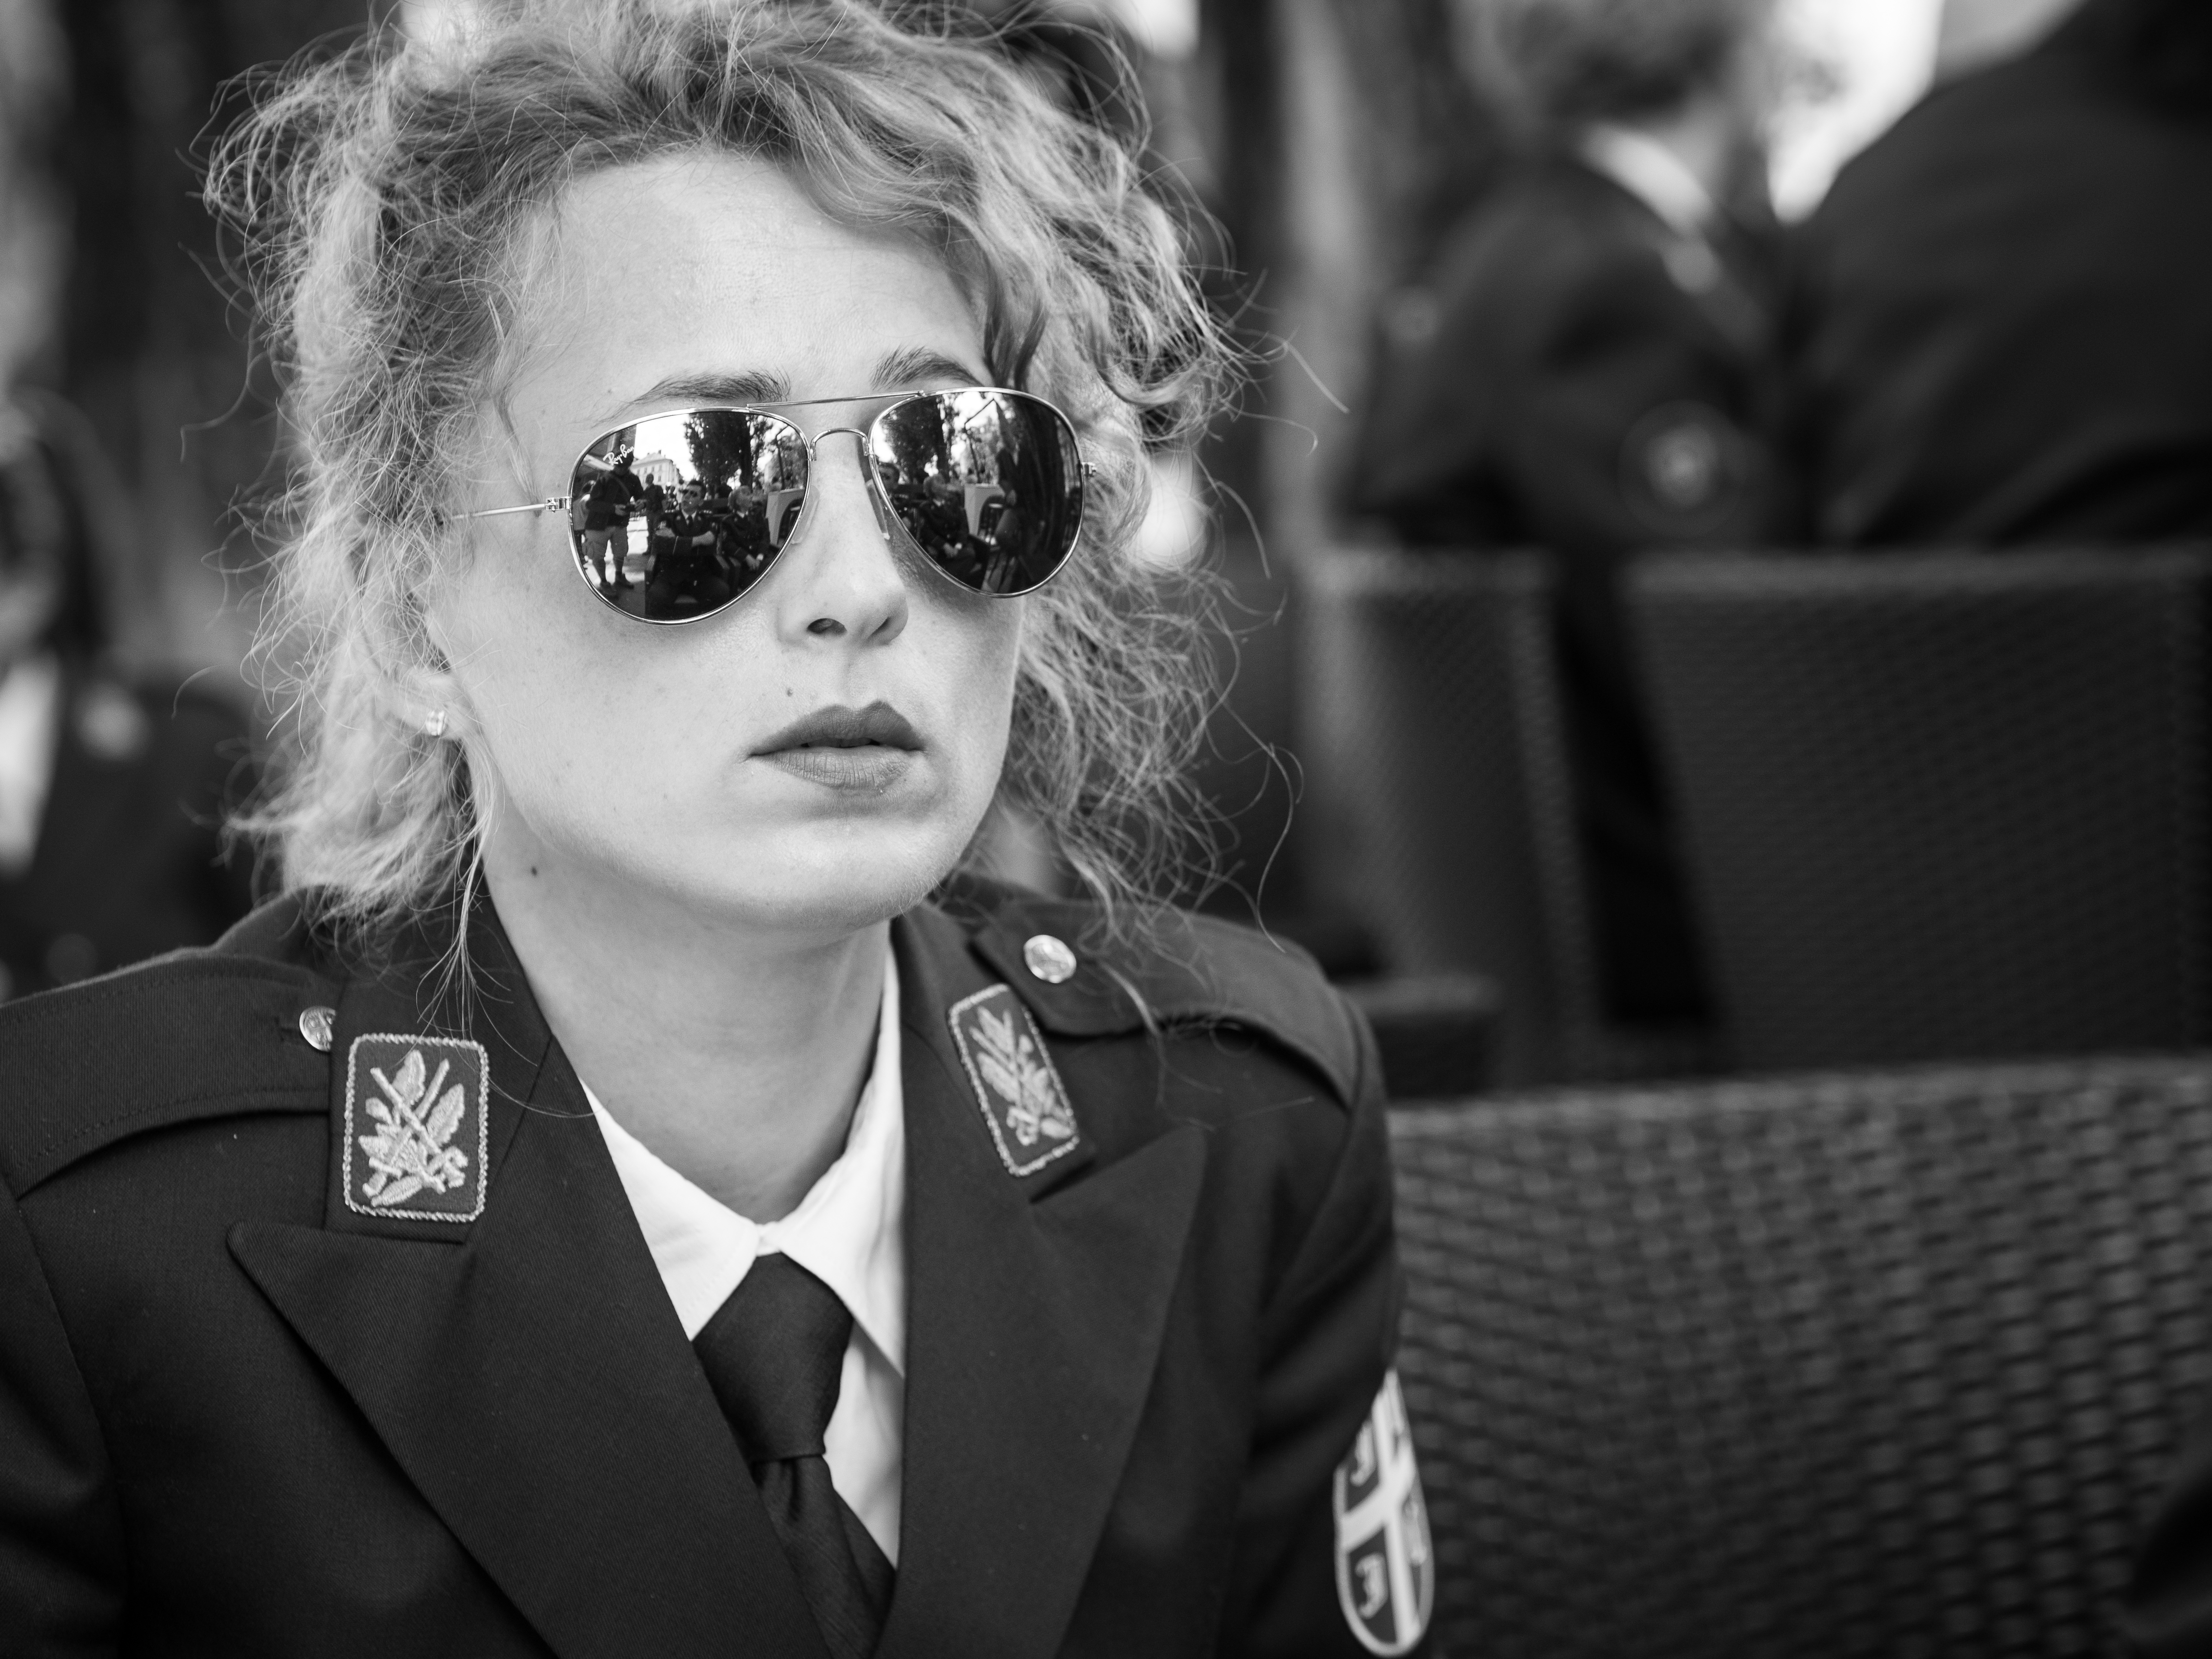
person, black and white, hair, white, street, photography, portrait, model, fashion, black, monochrome, hairstyle, streetphotography, flickr, thomas, sunglasses, glasses, olympus, eyewear, beauty, omd, fuji, leica, monochrom, leuthard, hcb, thomasleuthard, monochrome photography, portrait photography, vision care